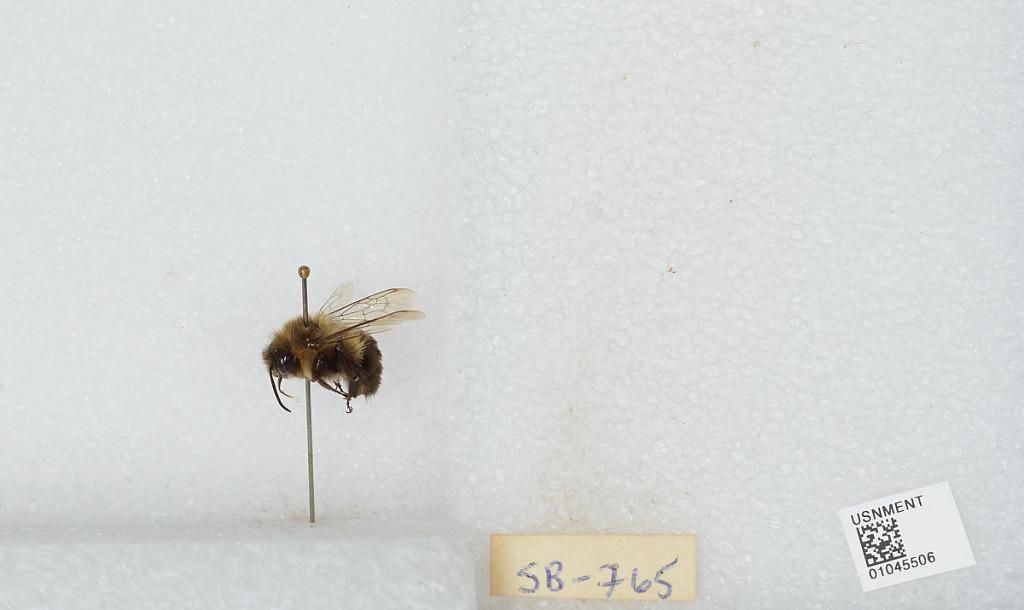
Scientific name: Bombus sp.